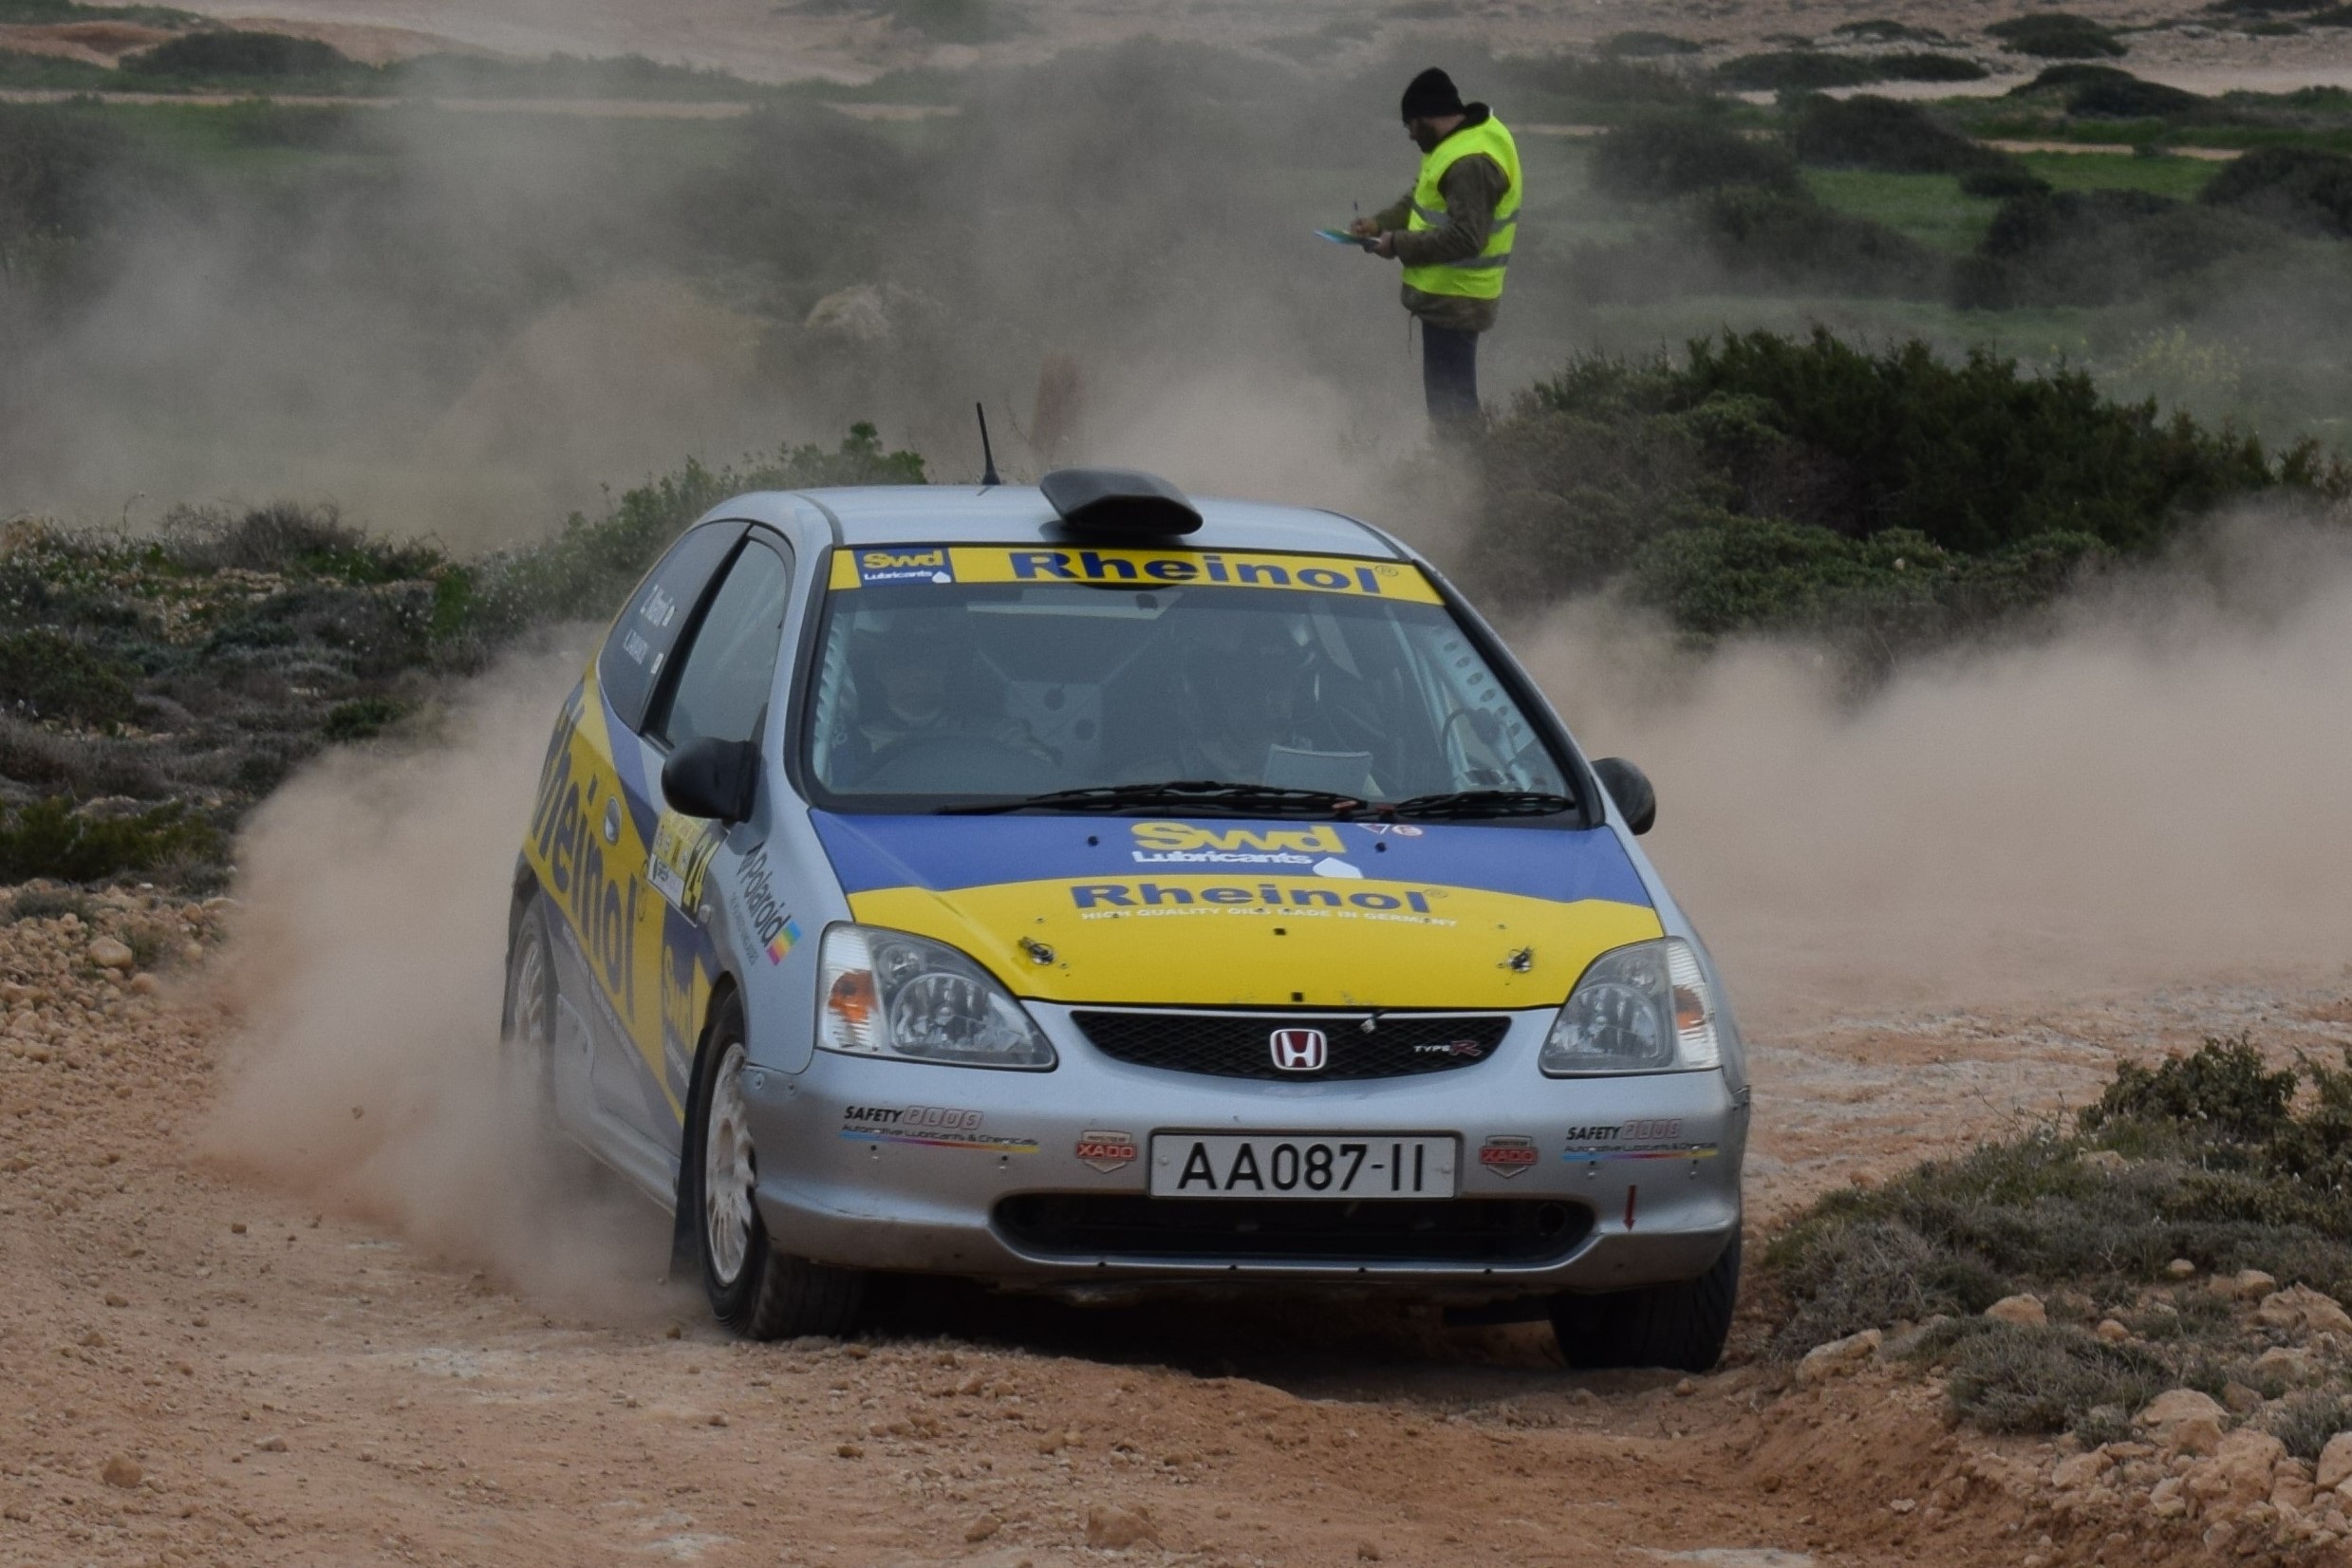
sport, car, vehicle, speed, race, competition, sports, racing, rally, motorsport, cyprus, auto racing, rallycross, rallying, world rally championship, rally famagusta